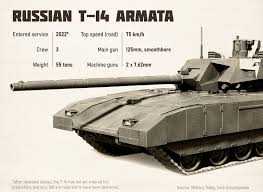
Label: Tank